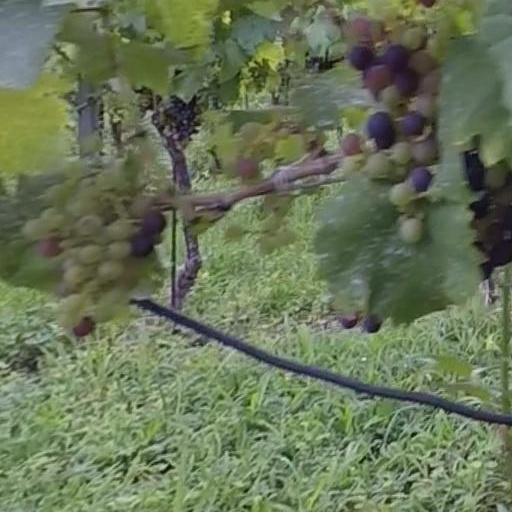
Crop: grape